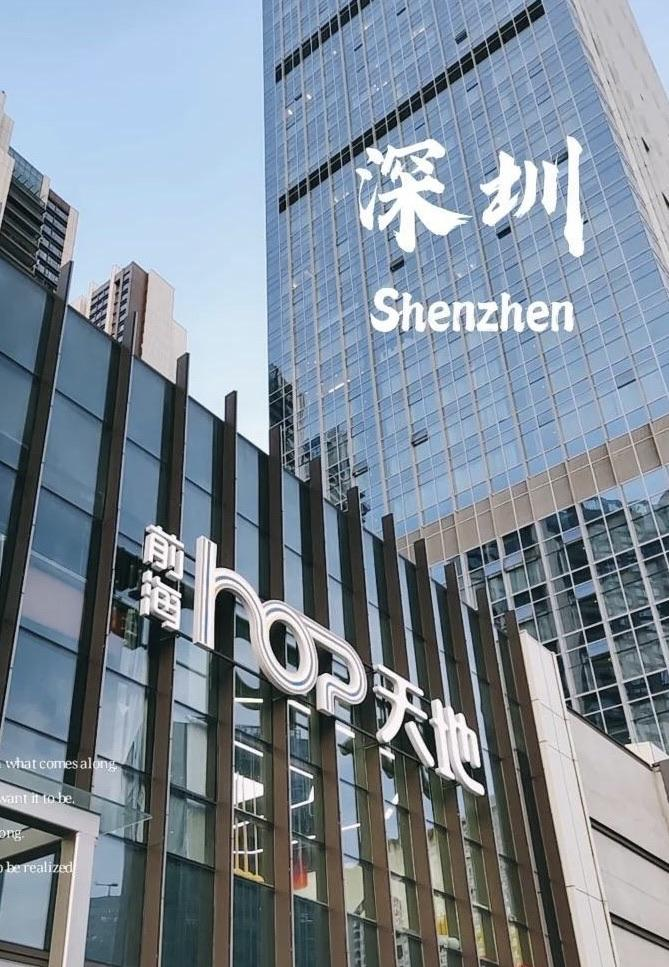
地标名称：前海HOP天地
所在城市：深圳市·宝安区